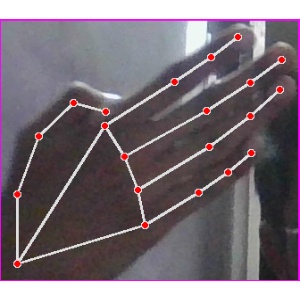
अक्षर: घ